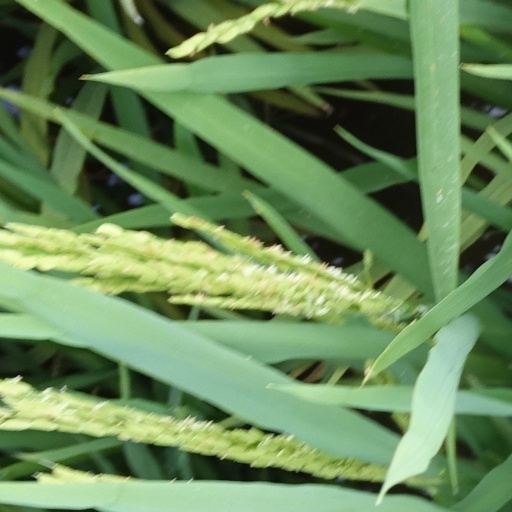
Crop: rice